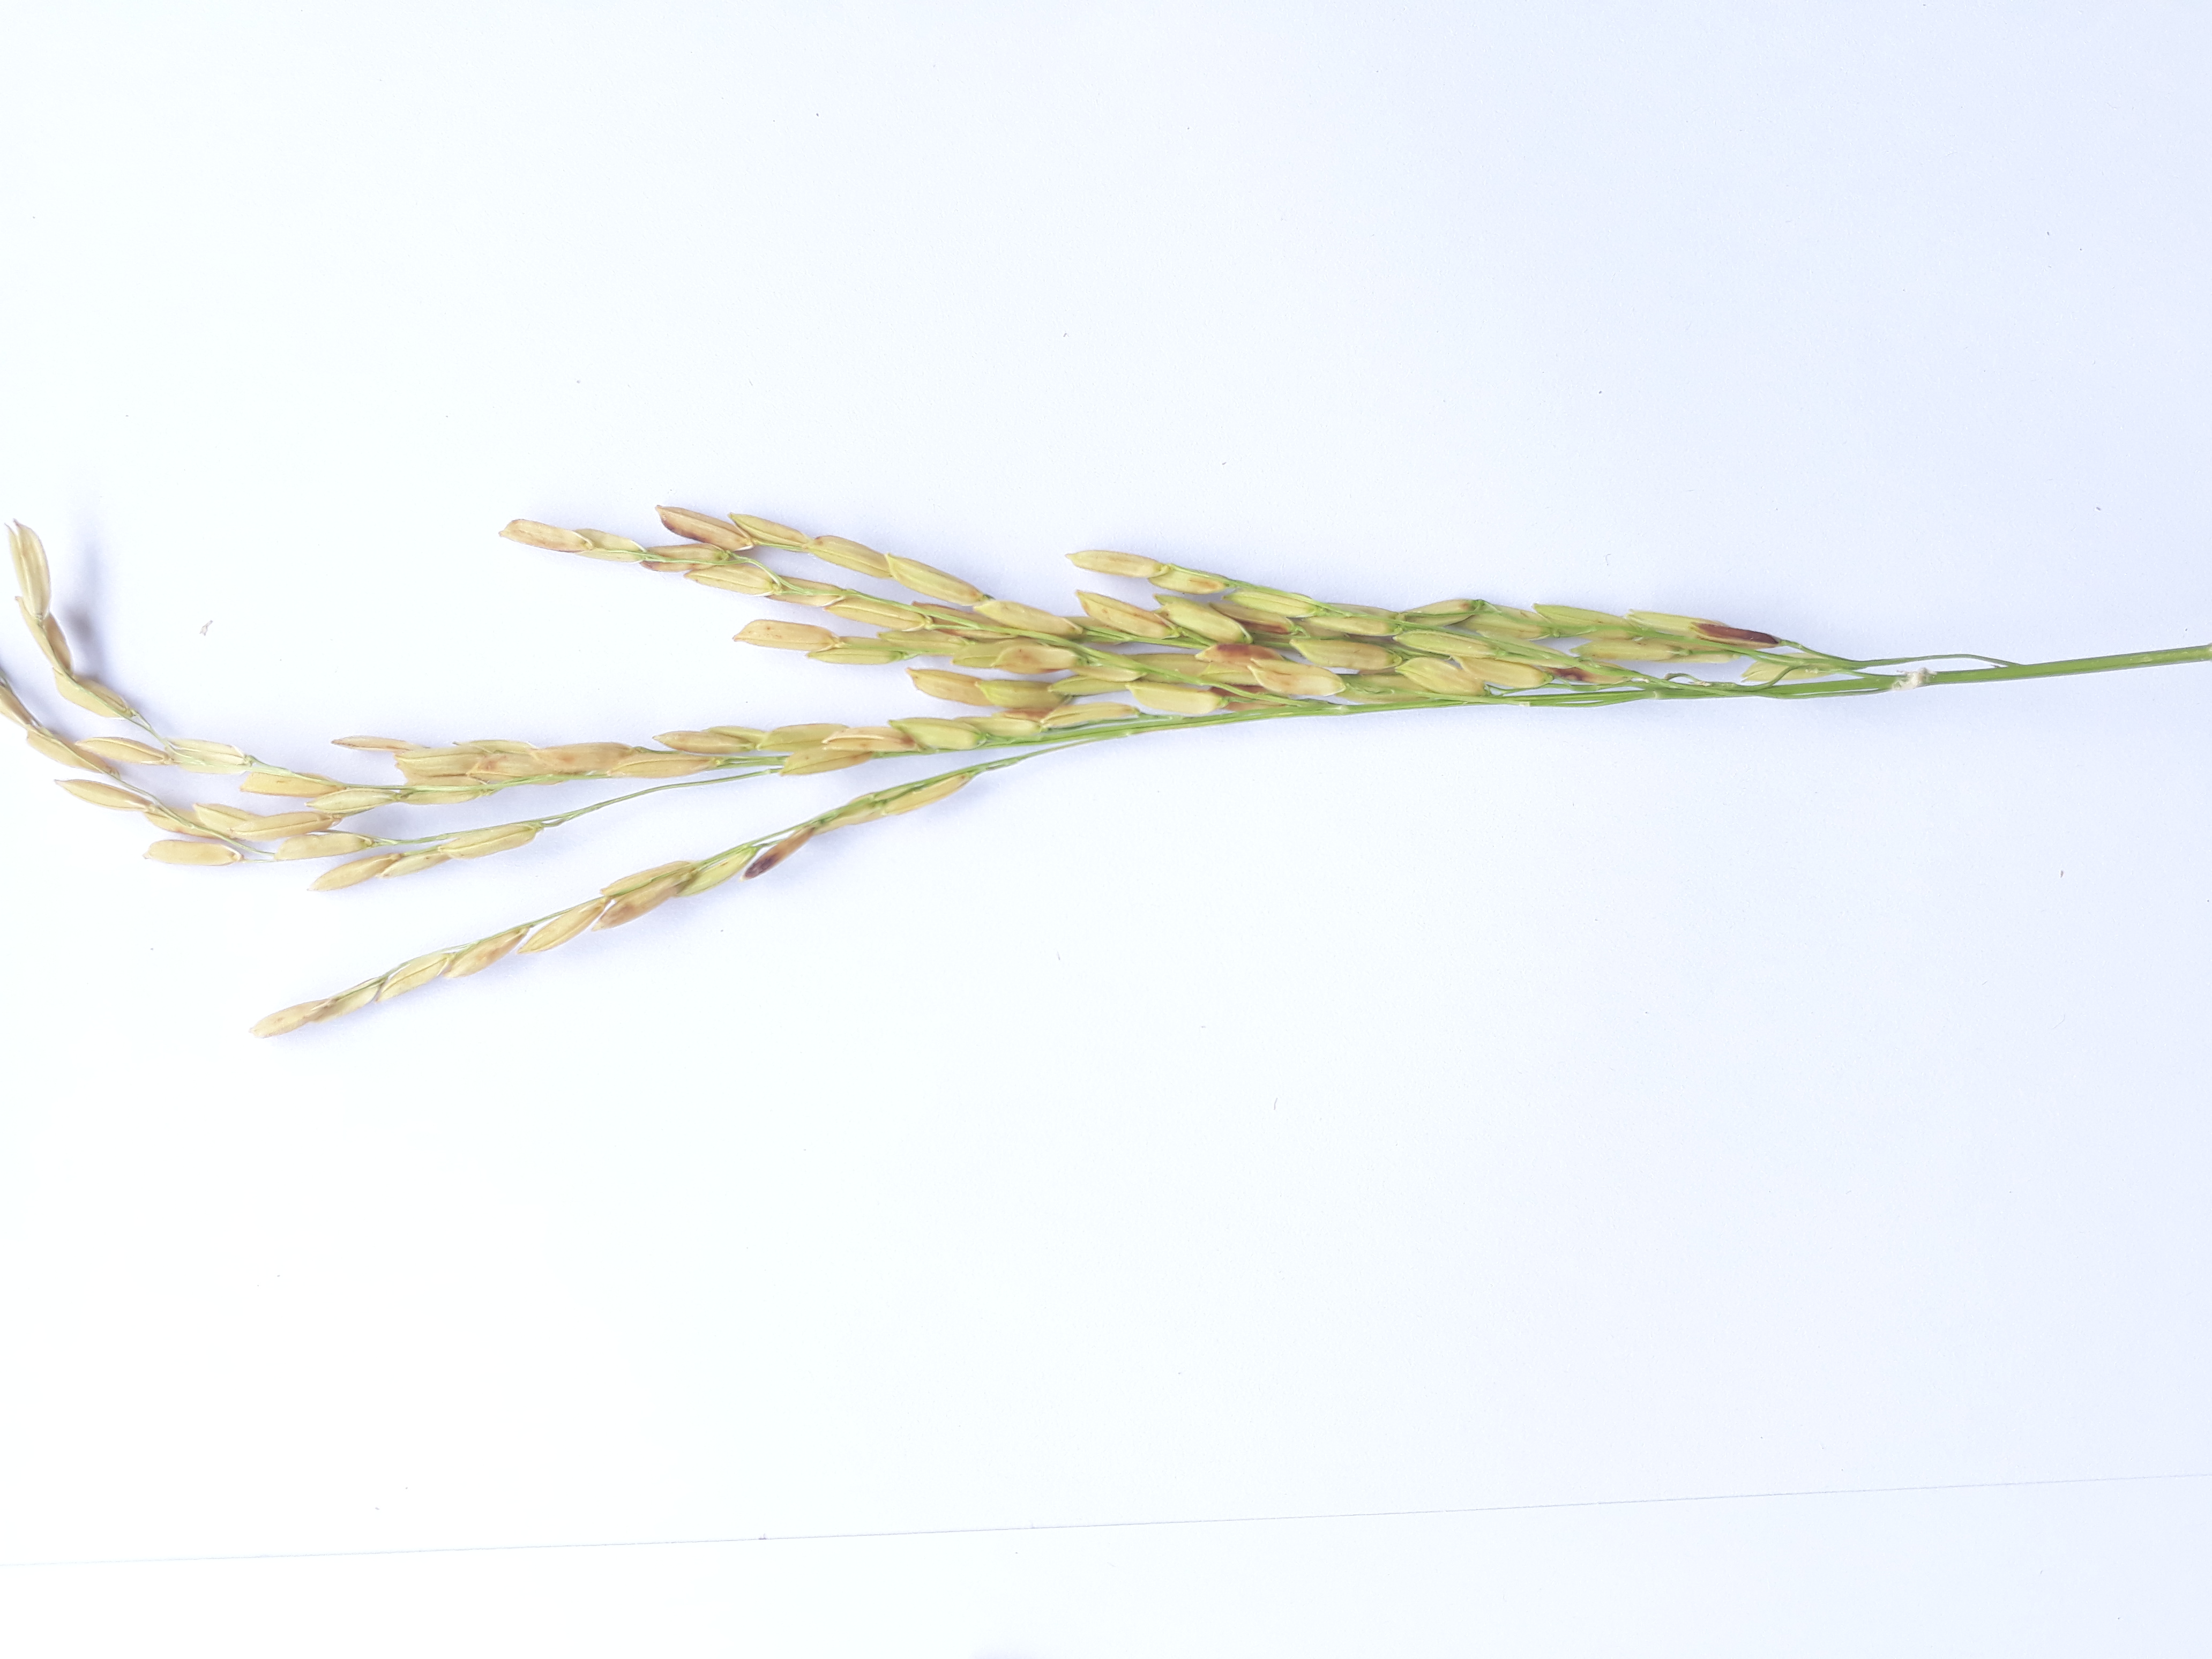
Label: Damaged